Château de Lascoux

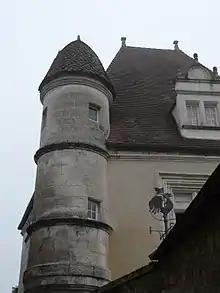
Château de Lascoux

The Château de Lascoux, also Château de Celles, is a château in Celles, Dordogne, Nouvelle-Aquitaine, France. It was built in the 16th century.